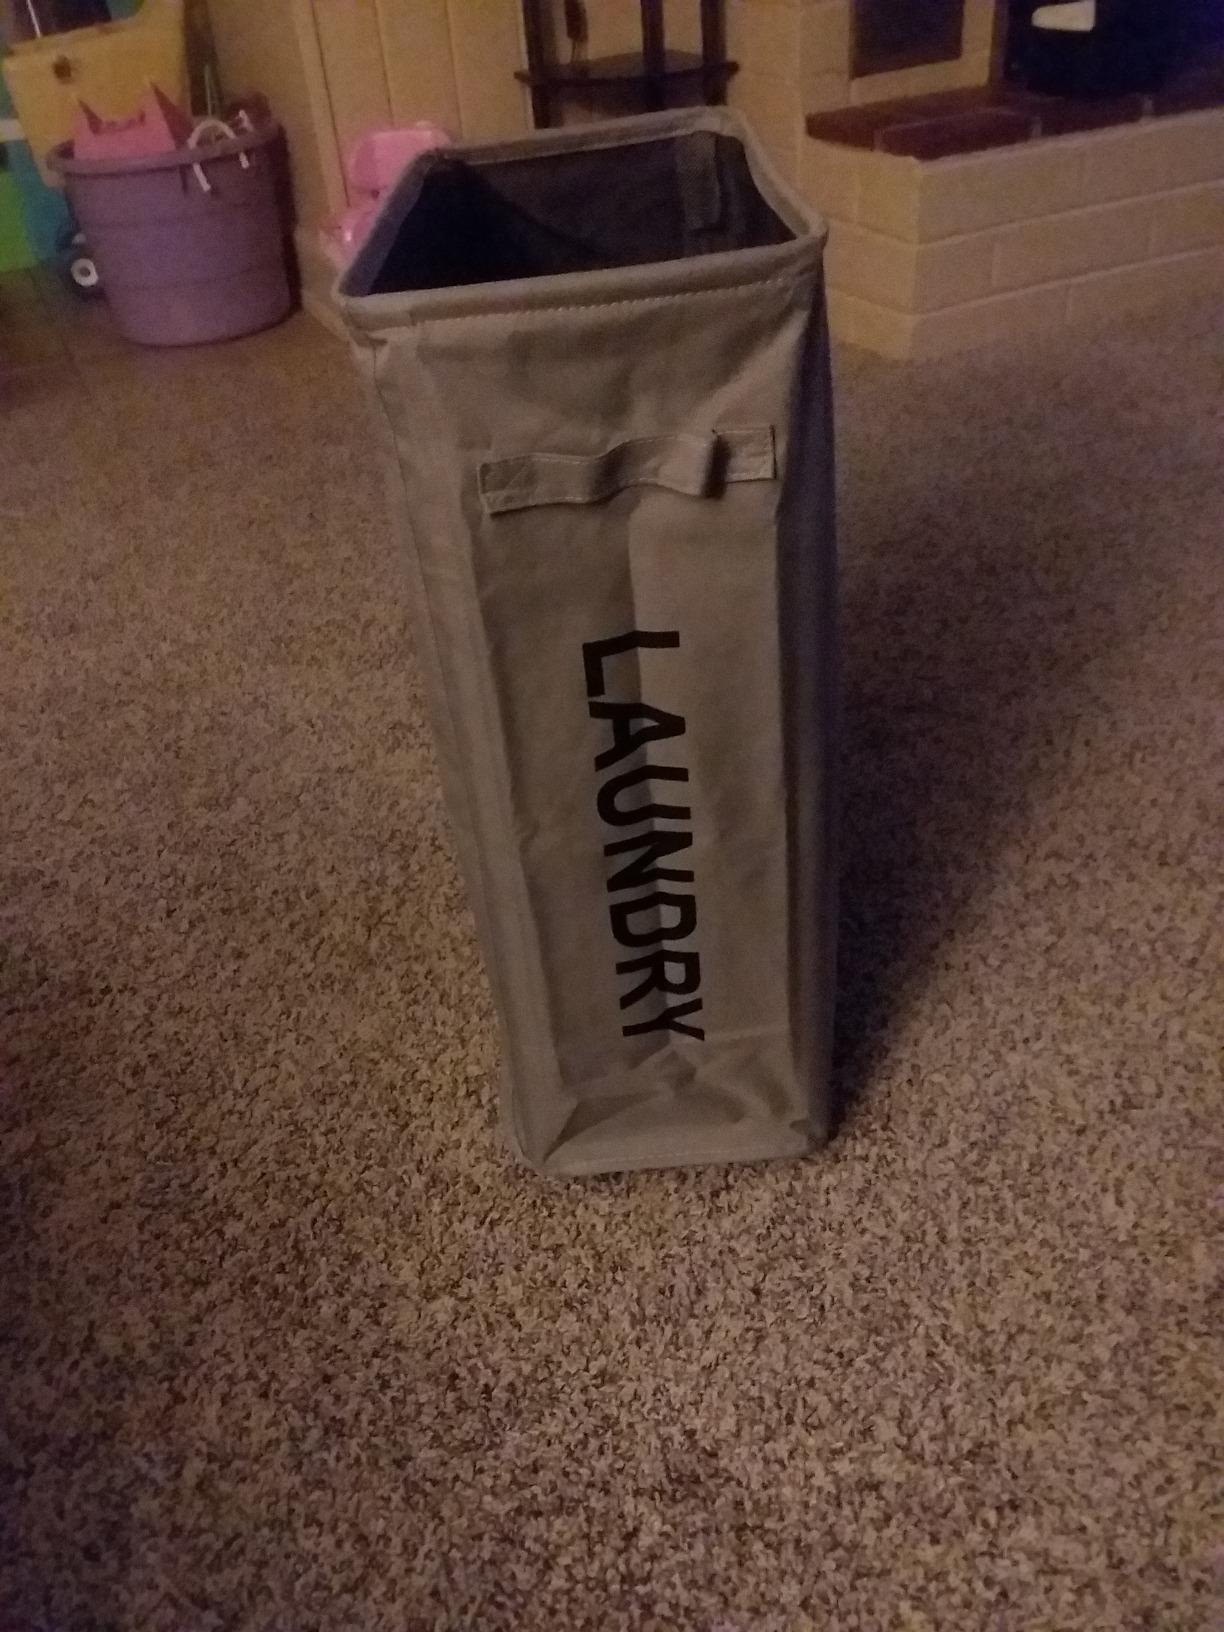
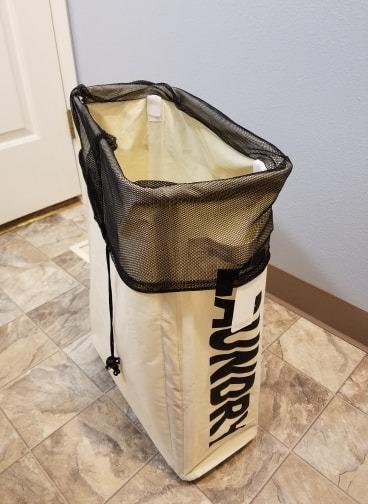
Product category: items_hamper
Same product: no